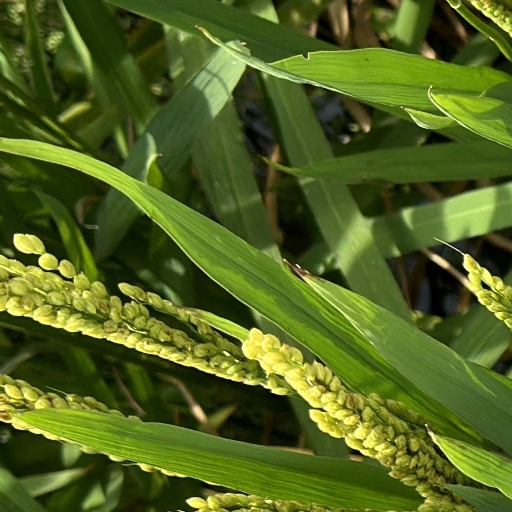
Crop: rice